British Rail Class 802

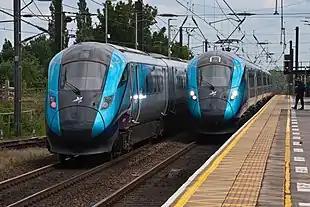

In March 2016, the train operator First TransPennine Express announced the awarding of a contract to Hitachi Rail Europe and leasing company Angel Trains for the supply of 19 five-car Class 802 sets, which would be primarily operated on the North Transpennine route between Liverpool, Manchester, Leeds, Newcastle and Edinburgh. It had been ordered as one part of plans to bolster route capacity by 80%. According to Robin Davis, TPE's Head of New Trains, a major rationale behind the Nova 1 fleet was its bi-mode capability, noting that electrification ambitions often had much uncertainty, while a bi-mode fleet eliminated the operational risk to such uncertainty.